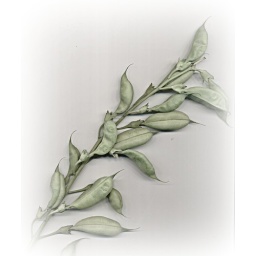
False Indigo. Flowering in the Spring. Seed pods green in summer months. turning black in late summer and autumn